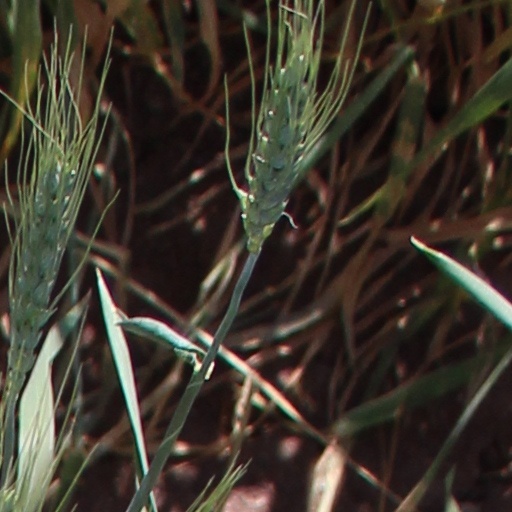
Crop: wheat